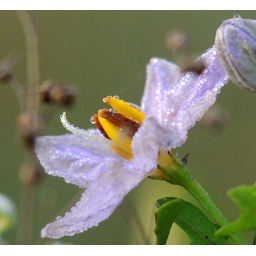
Golden flower in silver plate with snowball. Photo by u k ravi